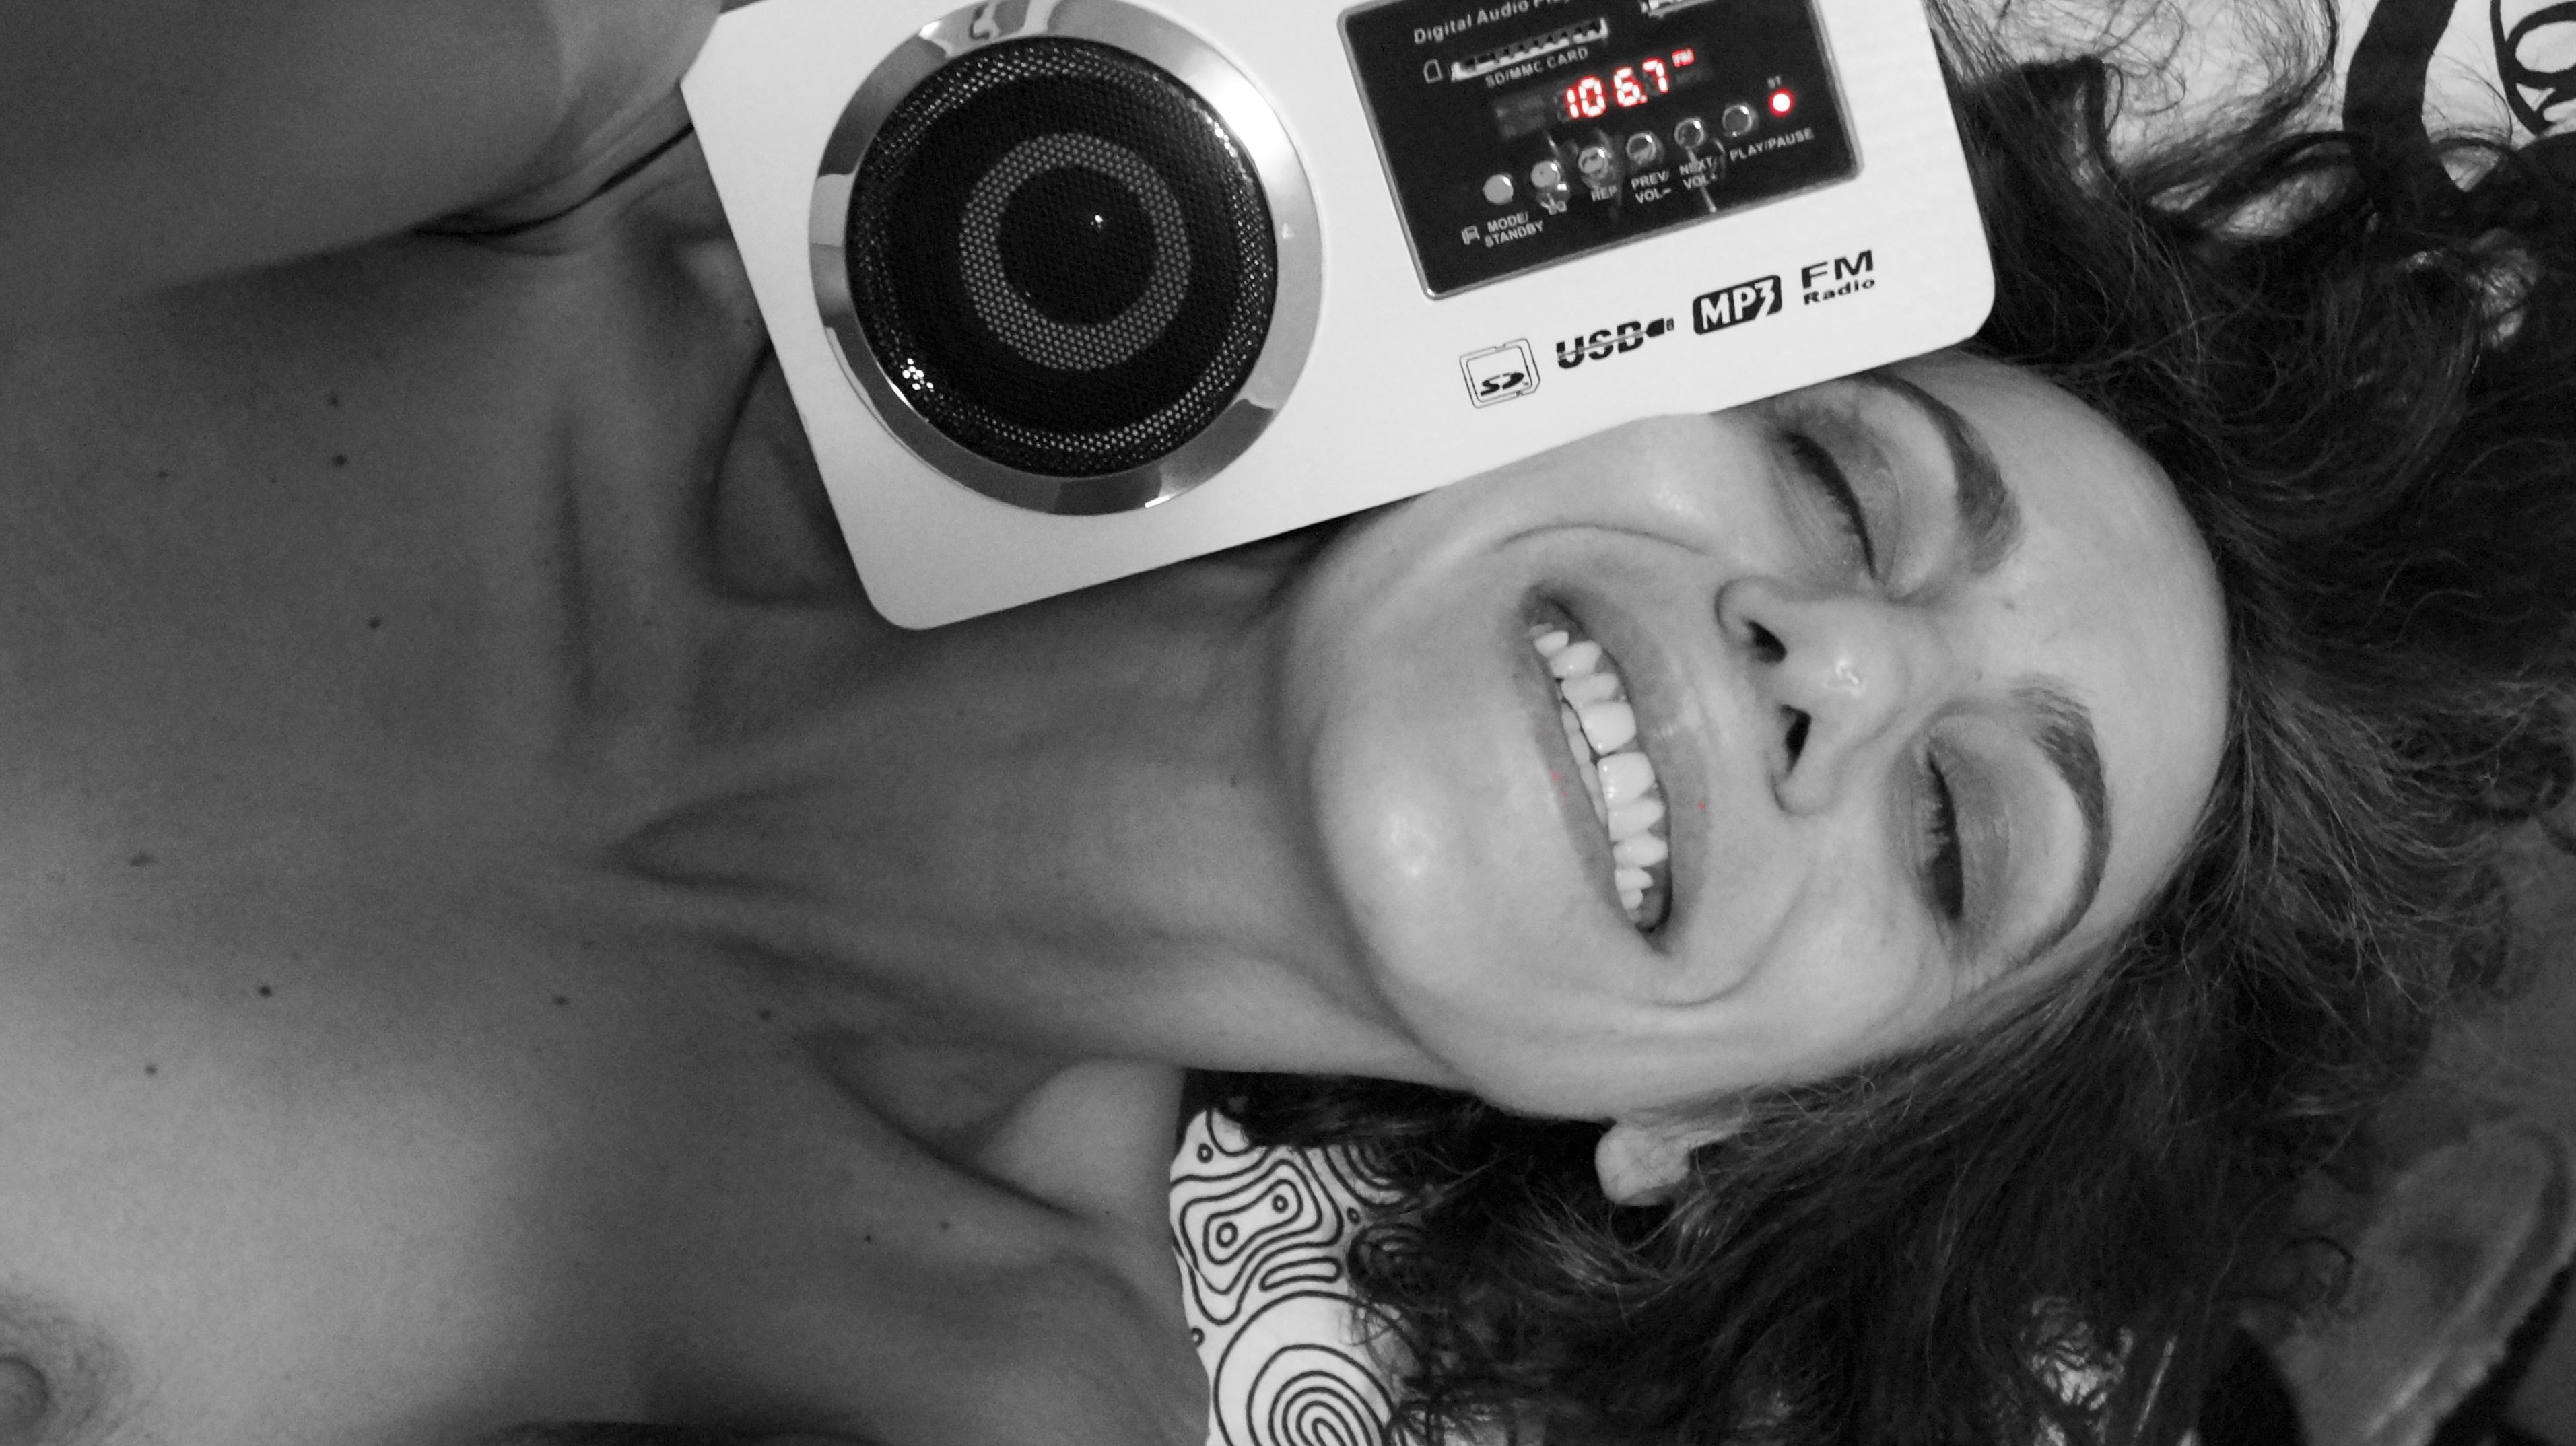
hand, person, music, black and white, woman, white, camera, photography, photo, portrait, model, black, monochrome, facial expression, smile, close up, reflex camera, digital camera, eye, head, photograph, beauty, joy, nude, image, organ, emotion, photo shoot, monochrome photography, portrait photography, single lens reflex camera, cameras optics